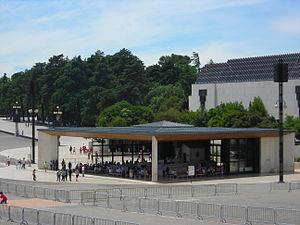
La chapelle des apparitions est une chapelle située à la Cova da Iria, en Fátima, dans l'enceinte du sanctuaire de Notre-Dame de Fátima au Portugal. Le piédestal sur lequel repose la sculpture originale de Notre-Dame de Fátima est situé à l'endroit exact où se trouvait le petit chêne vert sur lequel la Vierge Marie est apparue à trois petits bergers de Fátima du 13 mai au 13 octobre 1917.
Le sanctuaire de Fátima, ou sanctuaire de Notre-Dame de Fátima, est un grand centre de pèlerinage marial catholique situé à Cova da Iria, dans la ville de Fátima, au Portugal. Ce sanctuaire regroupe un ensemble de bâtiments et de structures. Néanmoins, il est parfois résumé à la seule basilique de Notre-Dame-du-Rosaire de Fátima.
La Cova da Iria est un lieu-dit dans la ville et freguesia de Fátima, dans la municipalité de Ourém, district de Santarém, appartenant à la province de Beira Litoral, dans la Région Centre et de la sous-région de Moyen Tage, au Portugal.